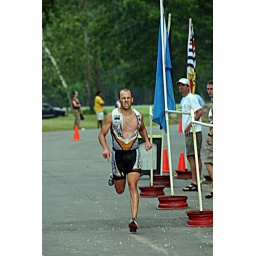
June 1st LR Sprint TRI with the swim in the ski lake and the bike and run on the NLR River trail